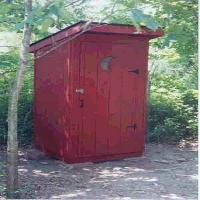
Weather: sun or clear